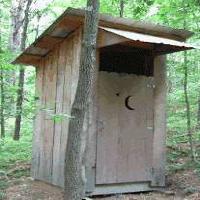
Weather: cloudy or overcast